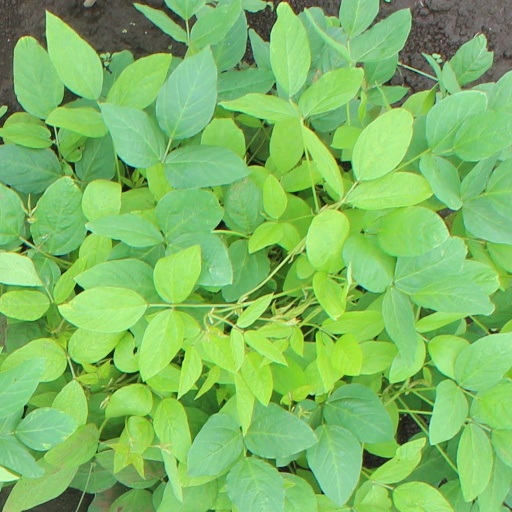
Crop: soybean